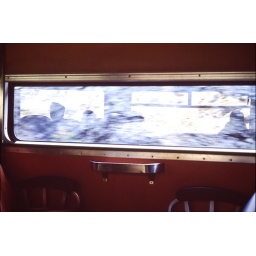
Reflections in a train window